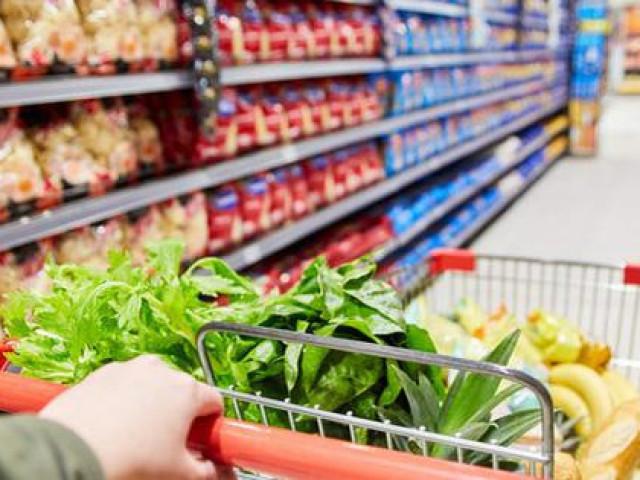
ở trên tay cầm của chiếc xe đẩy siêu thị có sự xuất hiện của một bàn tay